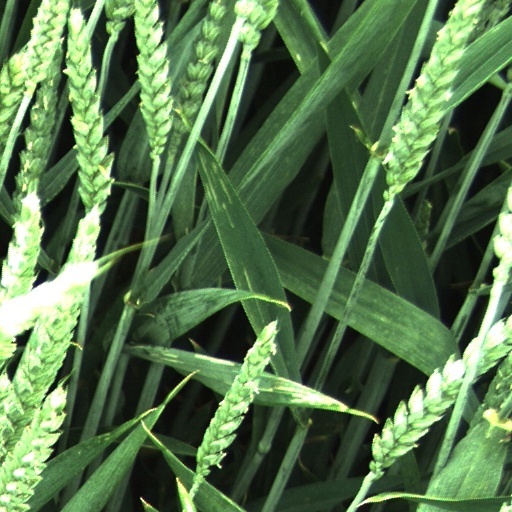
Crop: wheat